Black Horse (company)

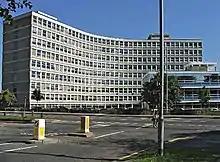
Former headquarters of the United Dominions Trust, Cockfosters.

The origins of UDT go back to 1919, when the Continental Guaranty Corporation of New York established a branch in the City of London, which concentrated mainly on providing finance for the British motor trade. The business of the branch was transferred to a separate company in 1922, which was registered in England as the Continental Guaranty Corporation Ltd.